Glitter (American TV series)

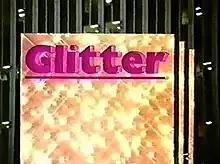
"Glitter" main title screen

Glitter is an American drama television series broadcast by the ABC network from September 13 to December 25, 1984, and, after a long hiatus, December 13 to December 27, 1985.